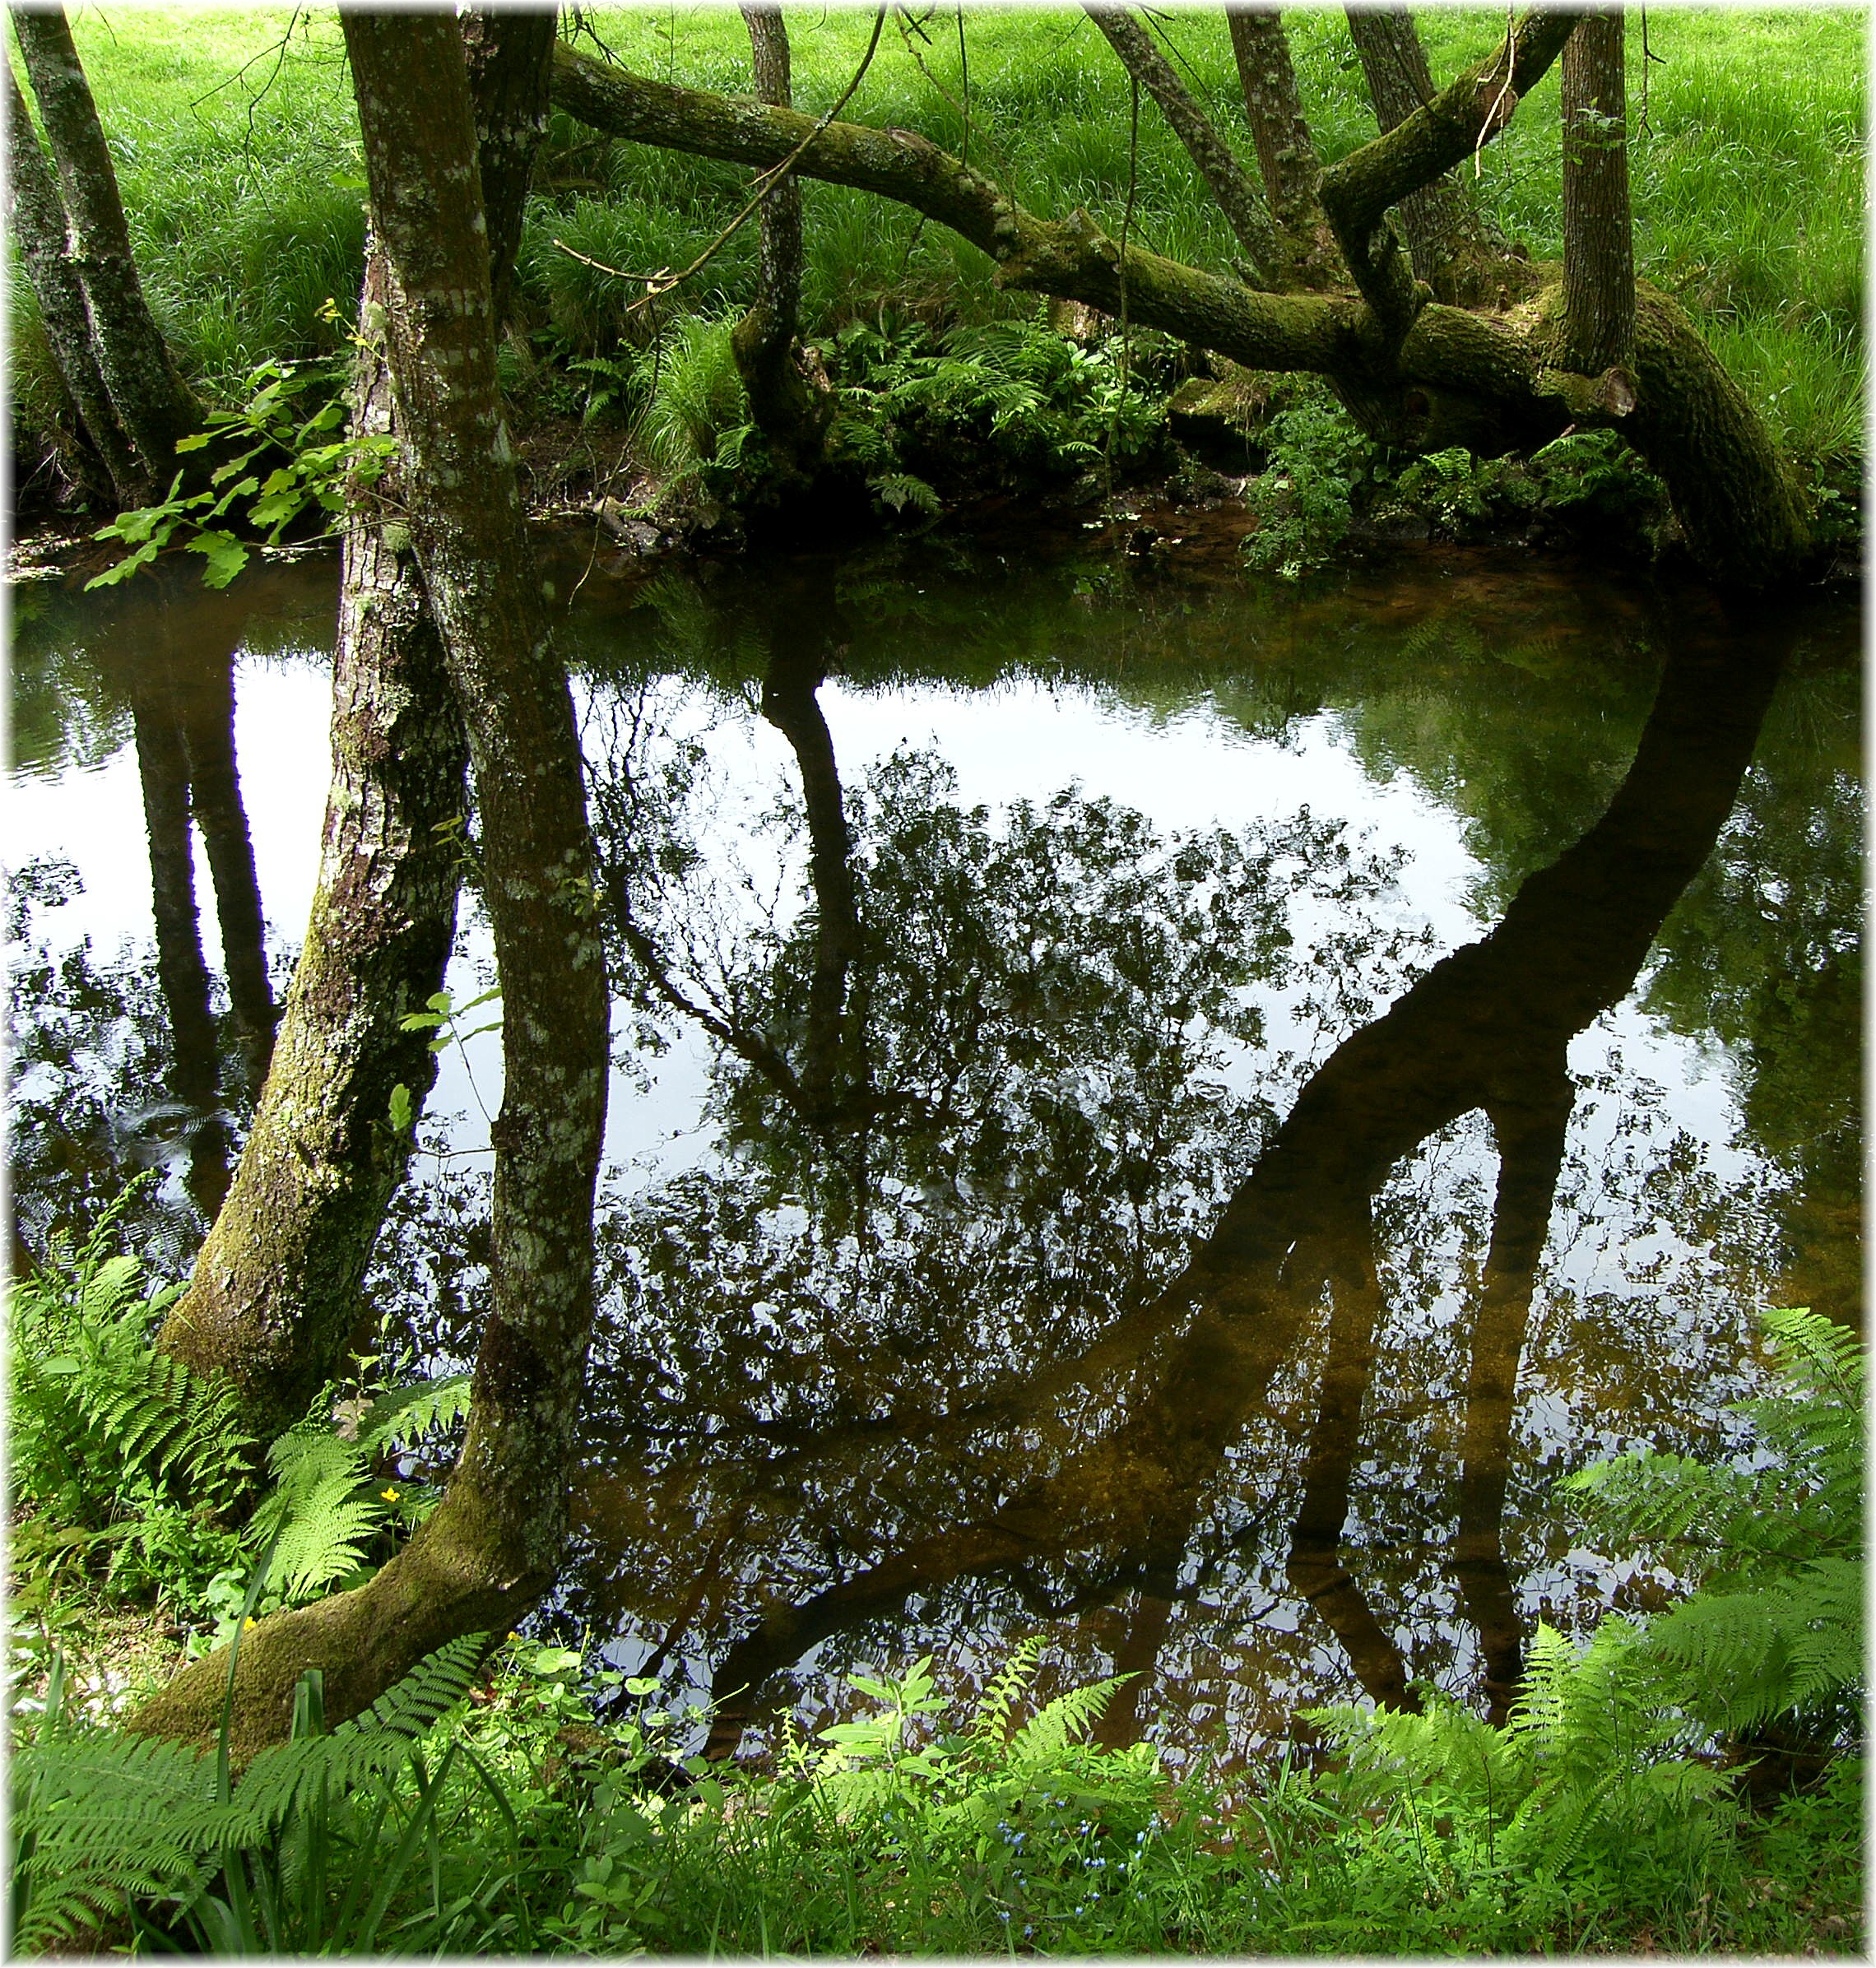
tree, nature, forest, swamp, branch, plant, leaf, flower, trunk, pond, stream, green, jungle, botany, garden, flora, cool image, rainforest, wetland, woodland, habitat, ecosystem, natural environment, woody plant